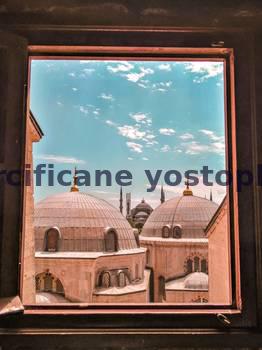
Label: Watermark